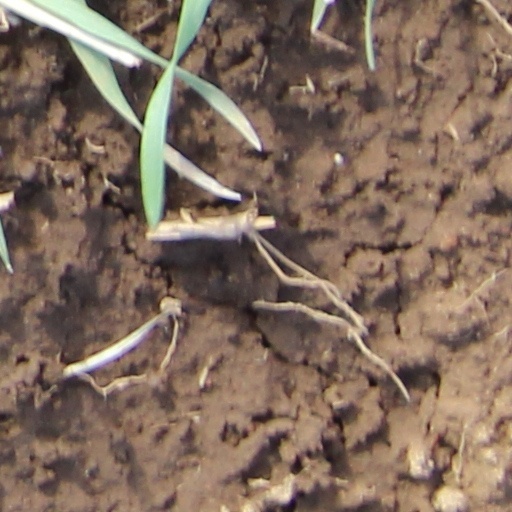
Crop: wheat